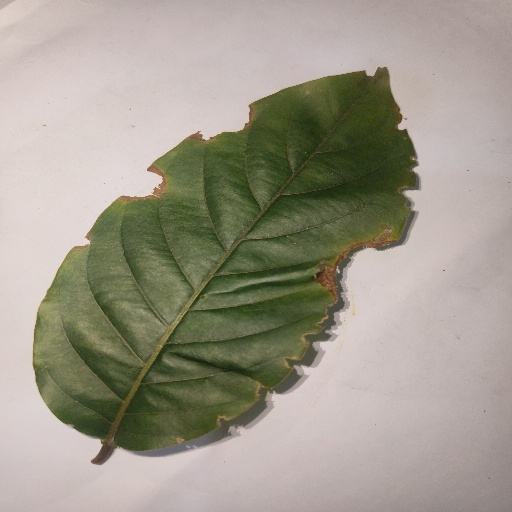
Species: HariTaki
Leaf condition: Bacterial Spot